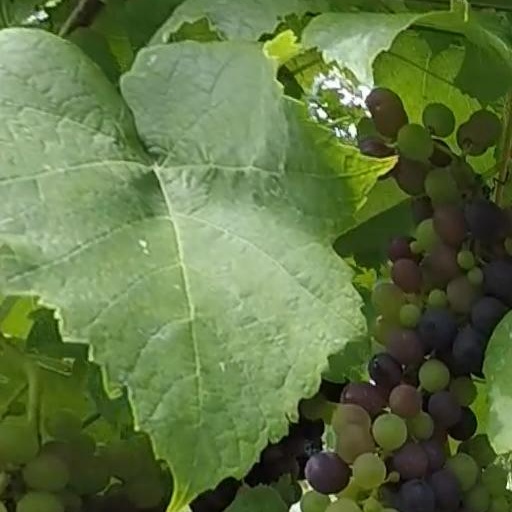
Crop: grape